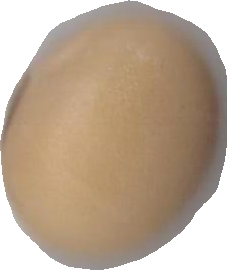
Variety: Anjasmoro